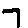
Label: 7